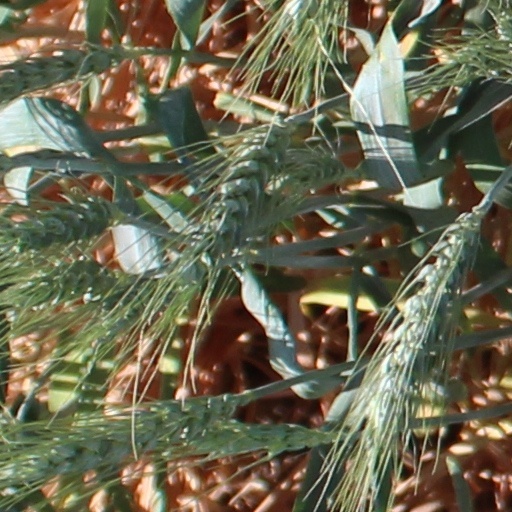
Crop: wheat